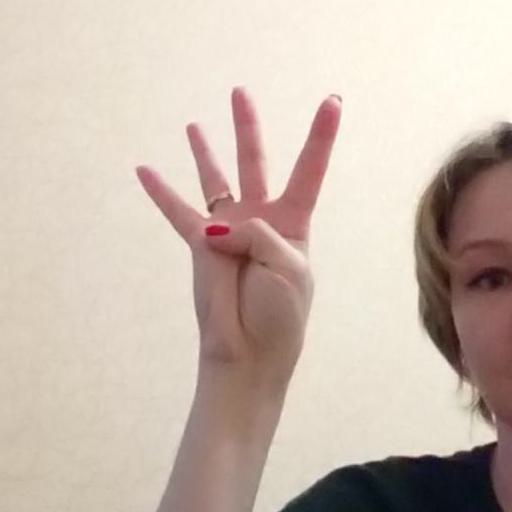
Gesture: four